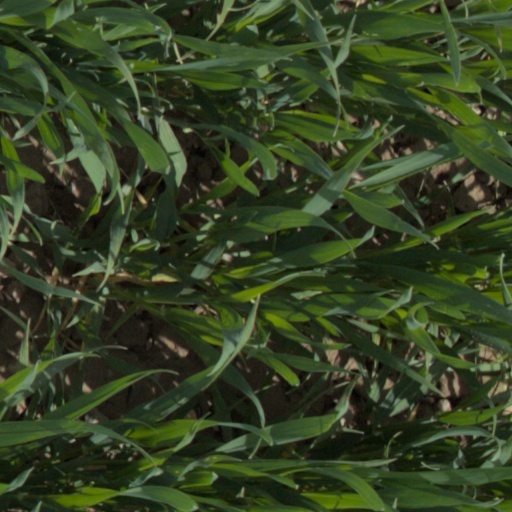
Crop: wheat